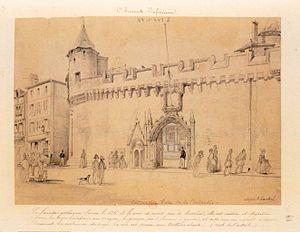
Dessin de l'hôtel de ville de La Rochelle (dessin à la mine de plomb et rehauts de blanc sur papier gris
Étienne Adolphe d'Hastrel de Rivedoux, plus connu sous le nom d'Adolphe d'Hastrel, est un capitaine d'artillerie de marine, un peintre, un aquarelliste et un lithographe français, né le 4 octobre 1805 à Neuwiller-lès-Saverne et mort le 1ᵉʳ juillet 1874 à Nantes.